Sky position (RA, Dec in degrees): 202.947, 1.975
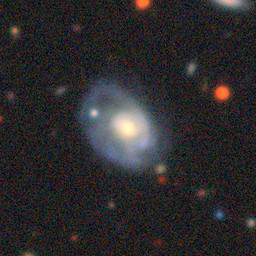
Galaxy morphology: Disturbed Galaxies